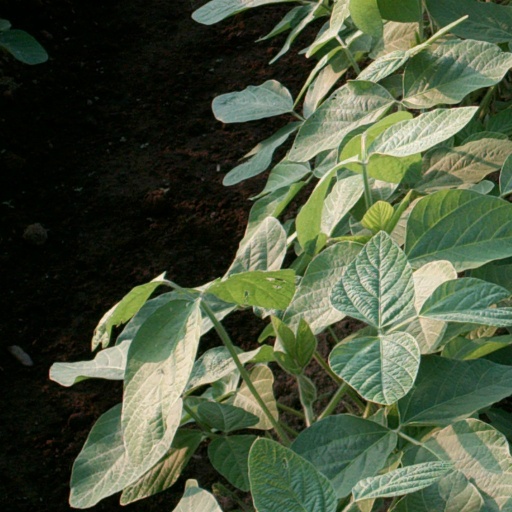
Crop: soybean